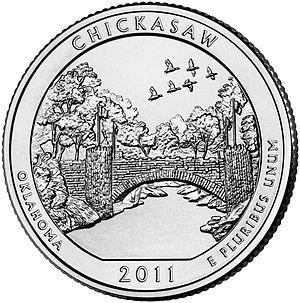
Les America the Beautiful Quarters sont une série de pièces d'un quart de dollar américain émise par l'United States Mint de 2010 à 2021 avec une possibilité d'extension jusqu'en 2033 pour faire connaître les différents parcs naturels des États-Unis. Ces pièces sont émises au rythme de cinq par an, par ordre de création des parcs retenus. La série actuelle comporte 56 pièces, une par État ou territoire et une pour le District de Columbia.